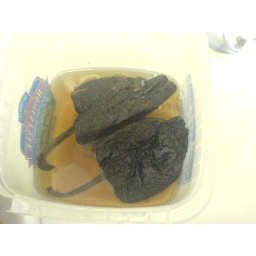
Remove from oven and place in bowl of water and microwave 5 min